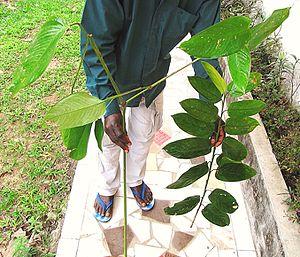
Magaphyrinum macrostchym est une espèce de plantes de la famille des marantaceae, du genre megaphrynium. Elle est appelée ngungu ou mikungu.